Musée national des douanes

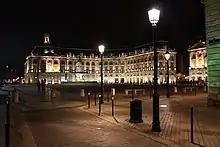
View of the place de la Bourse with the building of the Musée national des douanes.

The Musée national des douanes is a national museum on the history of French customs located at Place de la Bourse in the city of Bordeaux, France. The building was built in the 18th century to receive the new "Ferme générale". The museum was inaugurated in 1984, within the grounds of the Hôtel des Douanes in Bordeaux. It presents the history of the Customs administration — one of the oldest in France — from the late 18th century to the present day, and through it part of the History of France.